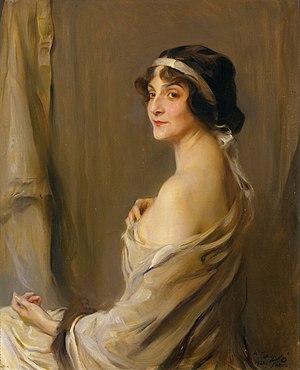
Marie Bonaparte, princesse Bonaparte, puis, par son mariage, princesse de Grèce et de Danemark, est née le 2 juillet 1882 à Saint-Cloud et morte le 21 septembre 1962 à Gassin, en France. Arrière-petite-fille de Lucien Bonaparte et épouse du prince Georges de Grèce, c'est une femme de lettres, une mécène et une psychanalyste disciple de Sigmund Freud, dont elle a contribué à diffuser le travail en France et en Grèce.
Eugénie de Grèce, princesse de Grèce et de Danemark puis, par ses mariages successifs, princesse Radziwill et princesse de Tour et Taxis, est née le 10 février 1910 à Paris, en France, et morte le 13 février 1989 à Genève, en Suisse. C’est un membre de la famille royale de Grèce, une biographe et une traductrice proche de Sigmund Freud et du milieu psychanalytique français.
André de Grèce, prince de Grèce et de Danemark, est né le 2 février 1882 à Athènes, en Grèce, et mort le 3 décembre 1944 à Monte-Carlo, à Monaco. Fils du roi Georges Iᵉʳ de Grèce et beau-père de la reine Élisabeth II du Royaume-Uni, c’est un militaire hellène, surtout connu pour son rôle controversé durant la guerre gréco-turque de 1919-1922.